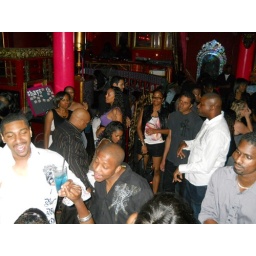
Girl by Shay sign jealous she aint girl grindin...suckin teeth